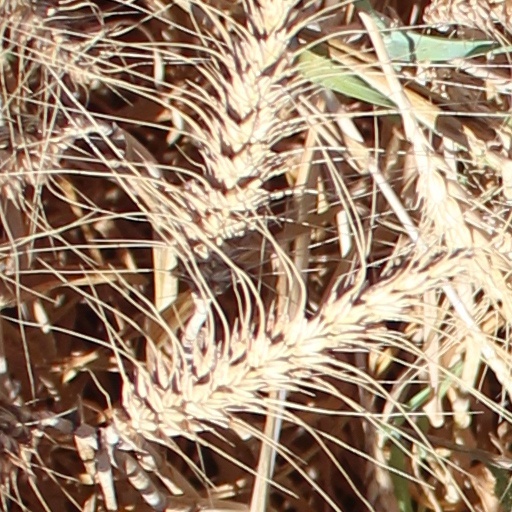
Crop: wheat